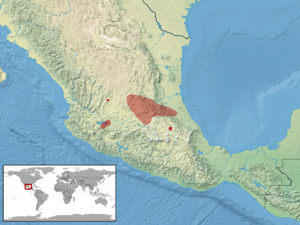
Crotalus aquilus est une espèce de serpents de la famille des Viperidae.